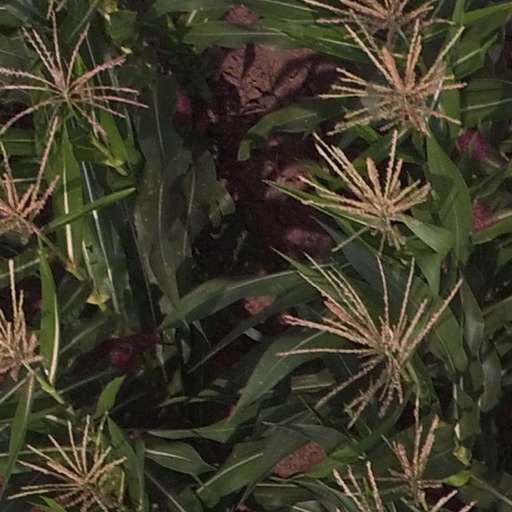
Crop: maize; corn